Florence Goodenough

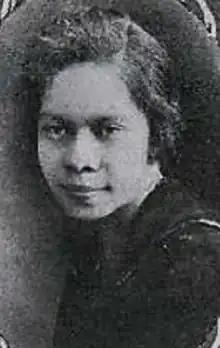
Ruth Winifred Howard, one of the first African American women to earn a PhD in psychology. She was influenced and taught by Florence Goodenough.

Goodenough was never married. During her late career, Goodenough still published a variety of topics and important contributions. She also was known as a great educator, as one of her students was Ruth Winifred Howard, the first African-American woman, to receive a Ph.D. in psychology. However, due to a degenerative disease, Goodenough was forced to retire early and moved to New-Hampshire, where she eventually went blind. Despite the illness which induced a loss in sight and hearing, Goodenough published three more books after learning braille: "Mental Testing: Its History, Principles, and Applications" in 1949; "Exceptional Children" in 1954; and the third edition of "Developmental Psychology" in 1959. Altogether, Goodenough published 10 texts and 26 research articles. She died of a stroke in Florida on April 4, 1959.